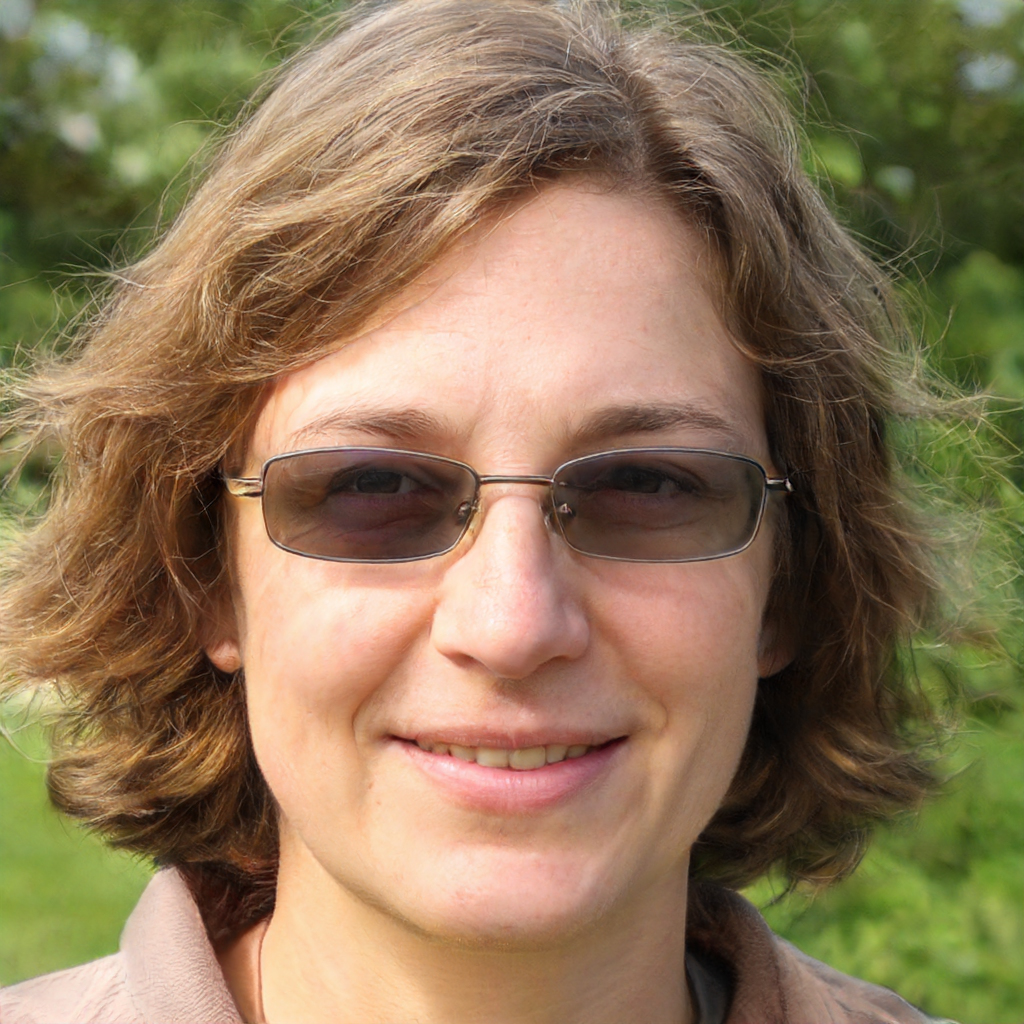
Gender: Female